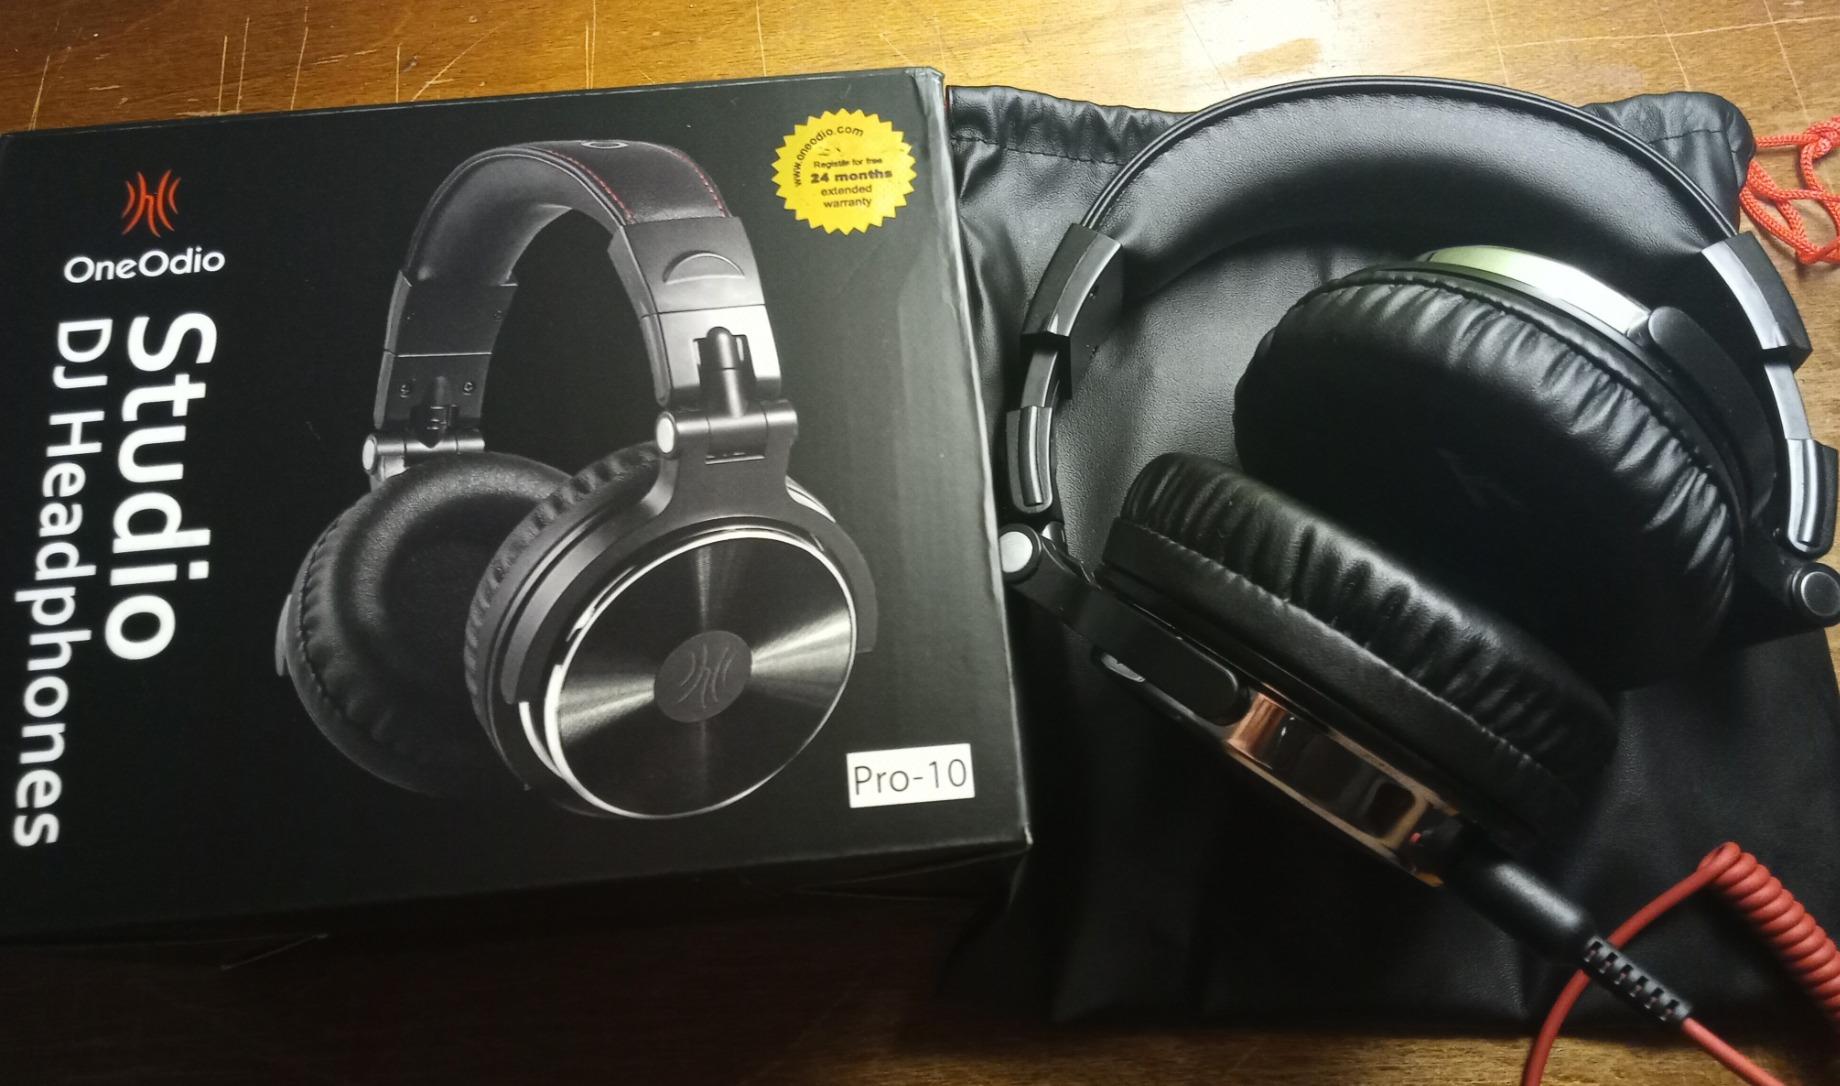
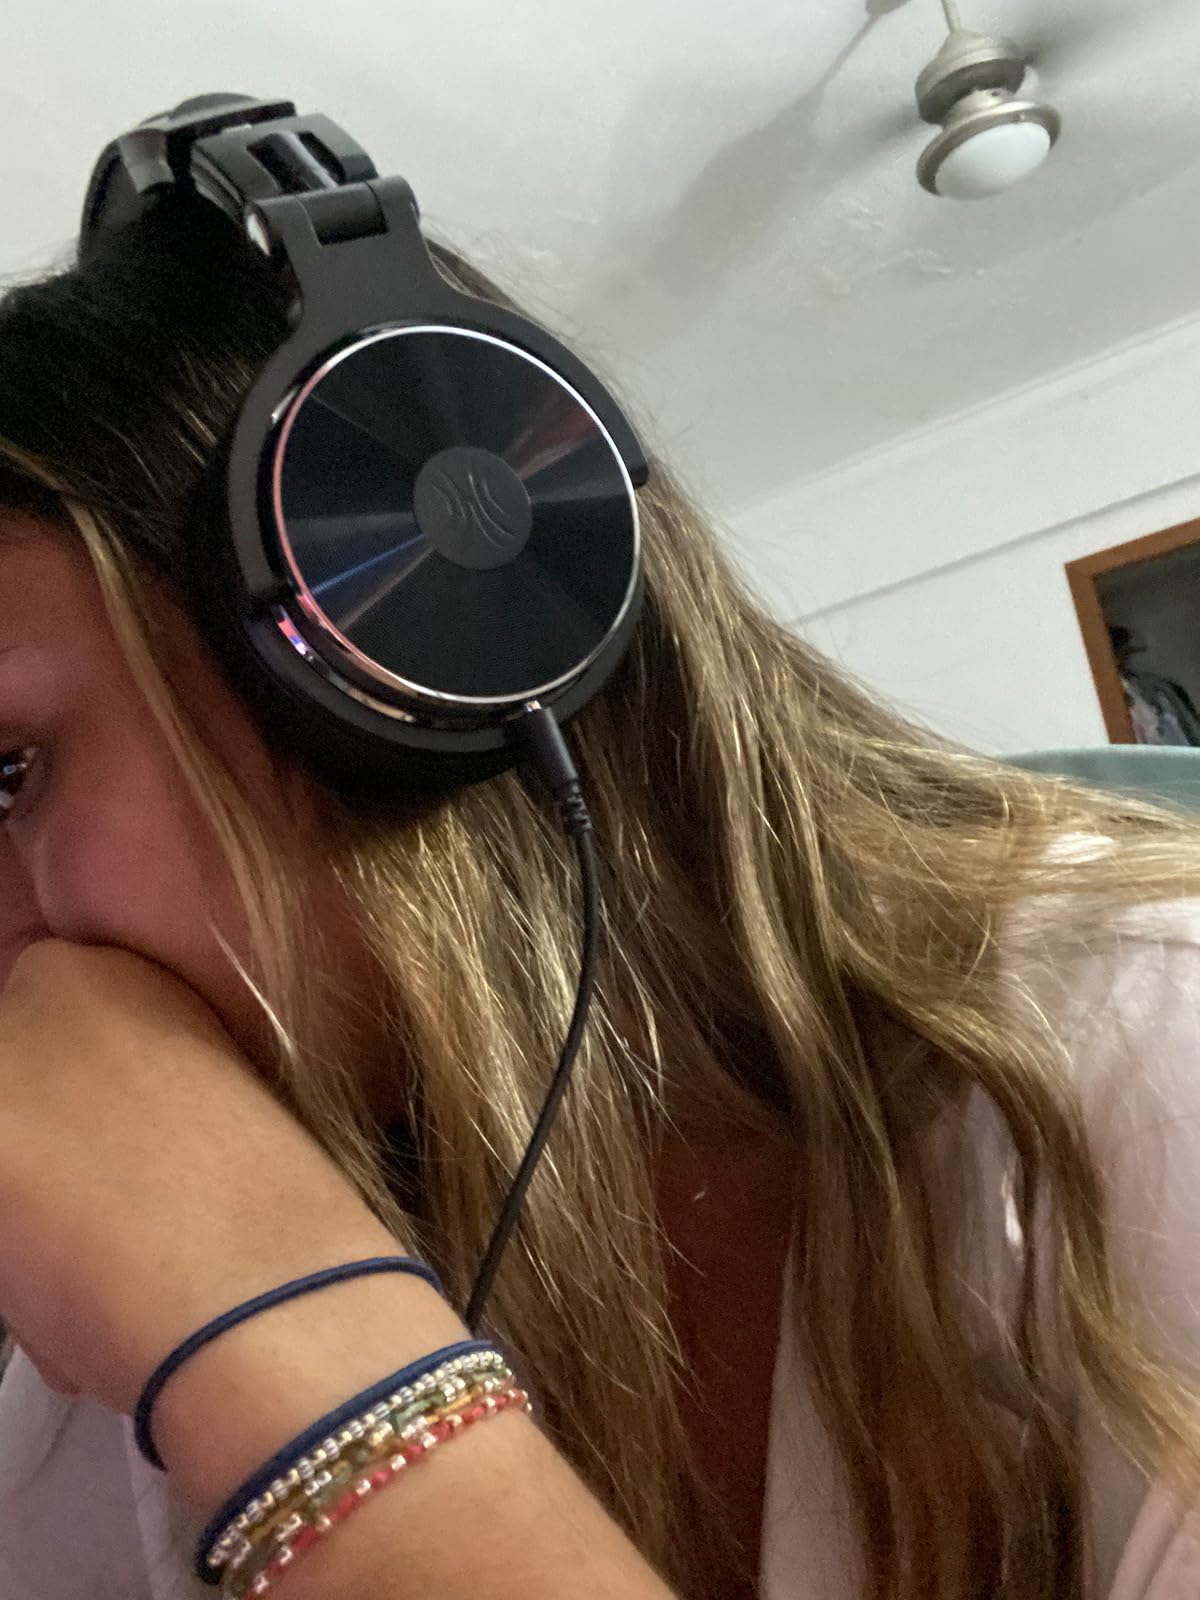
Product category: headphones
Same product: yes